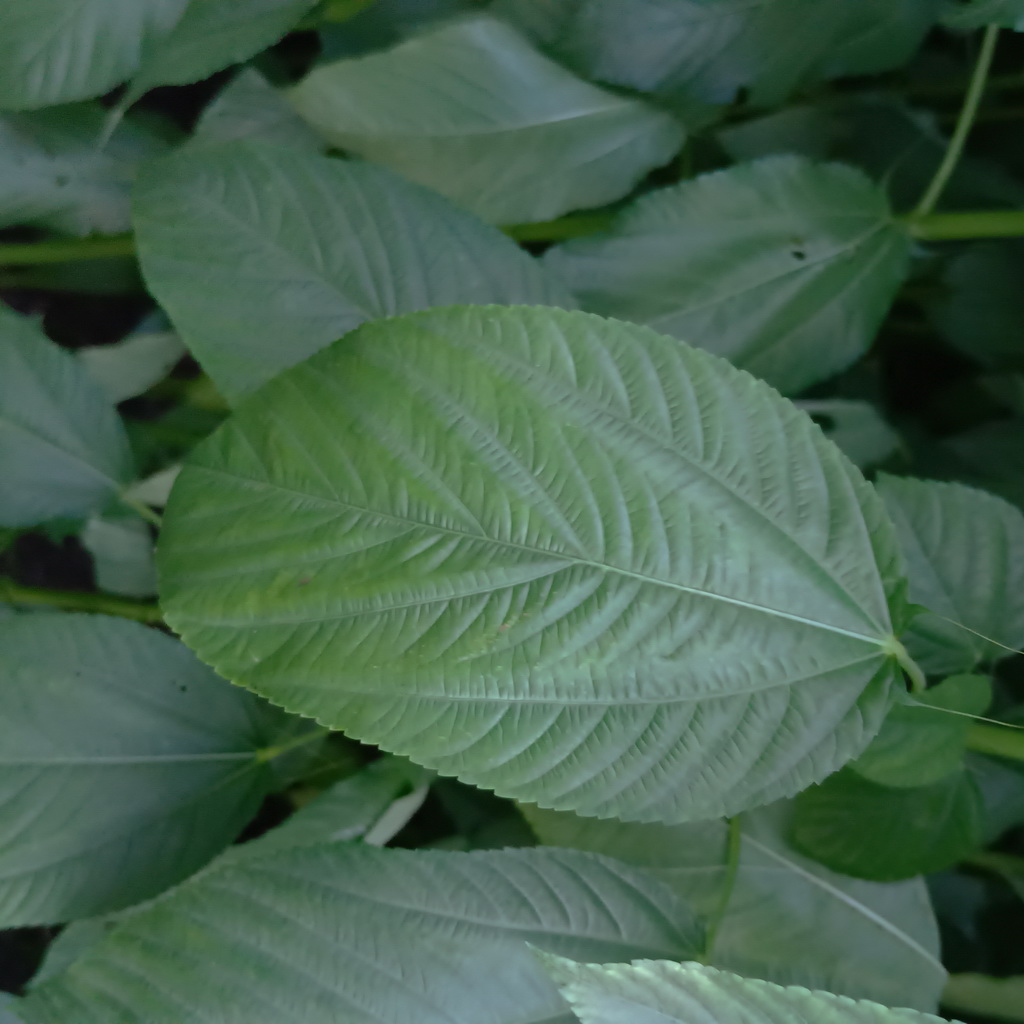
Label: Fresh